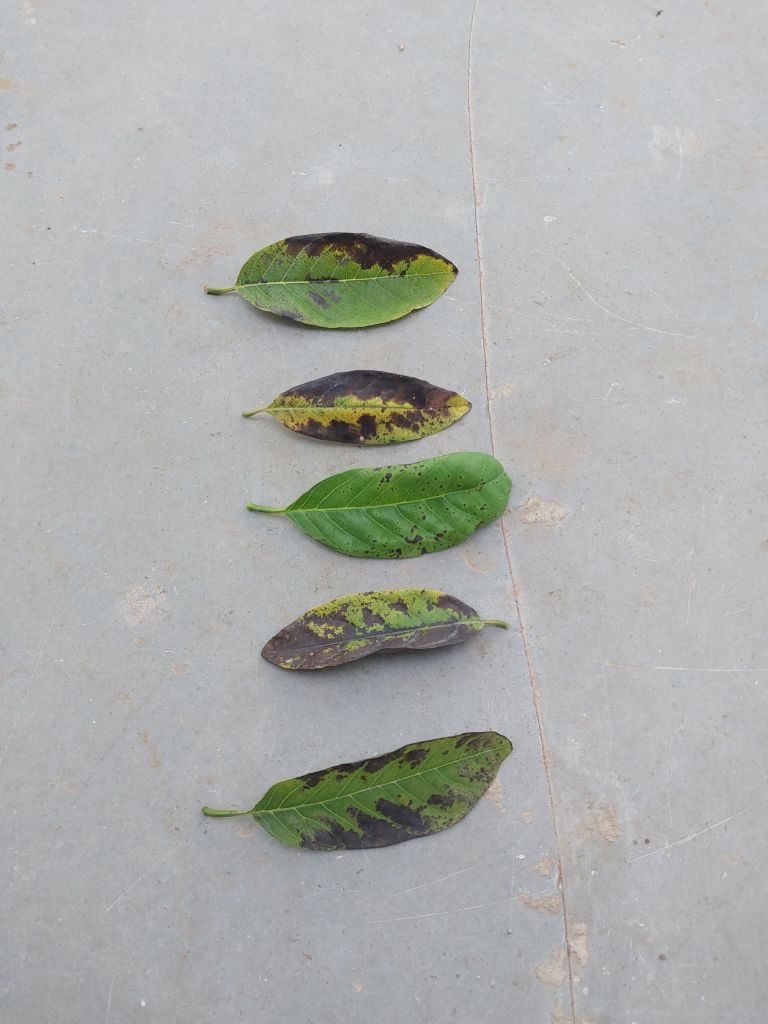
Disease label: Leaf spot on Leaves